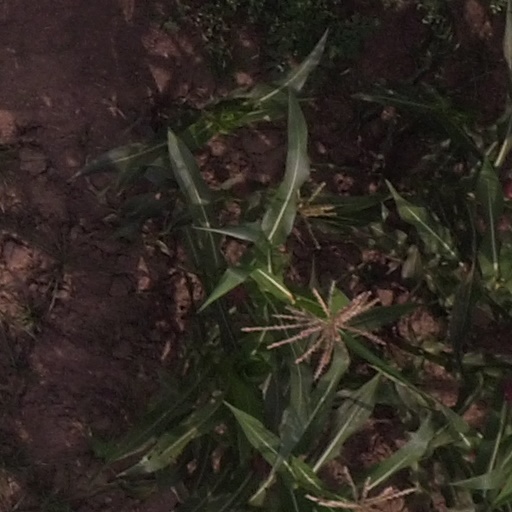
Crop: maize; corn